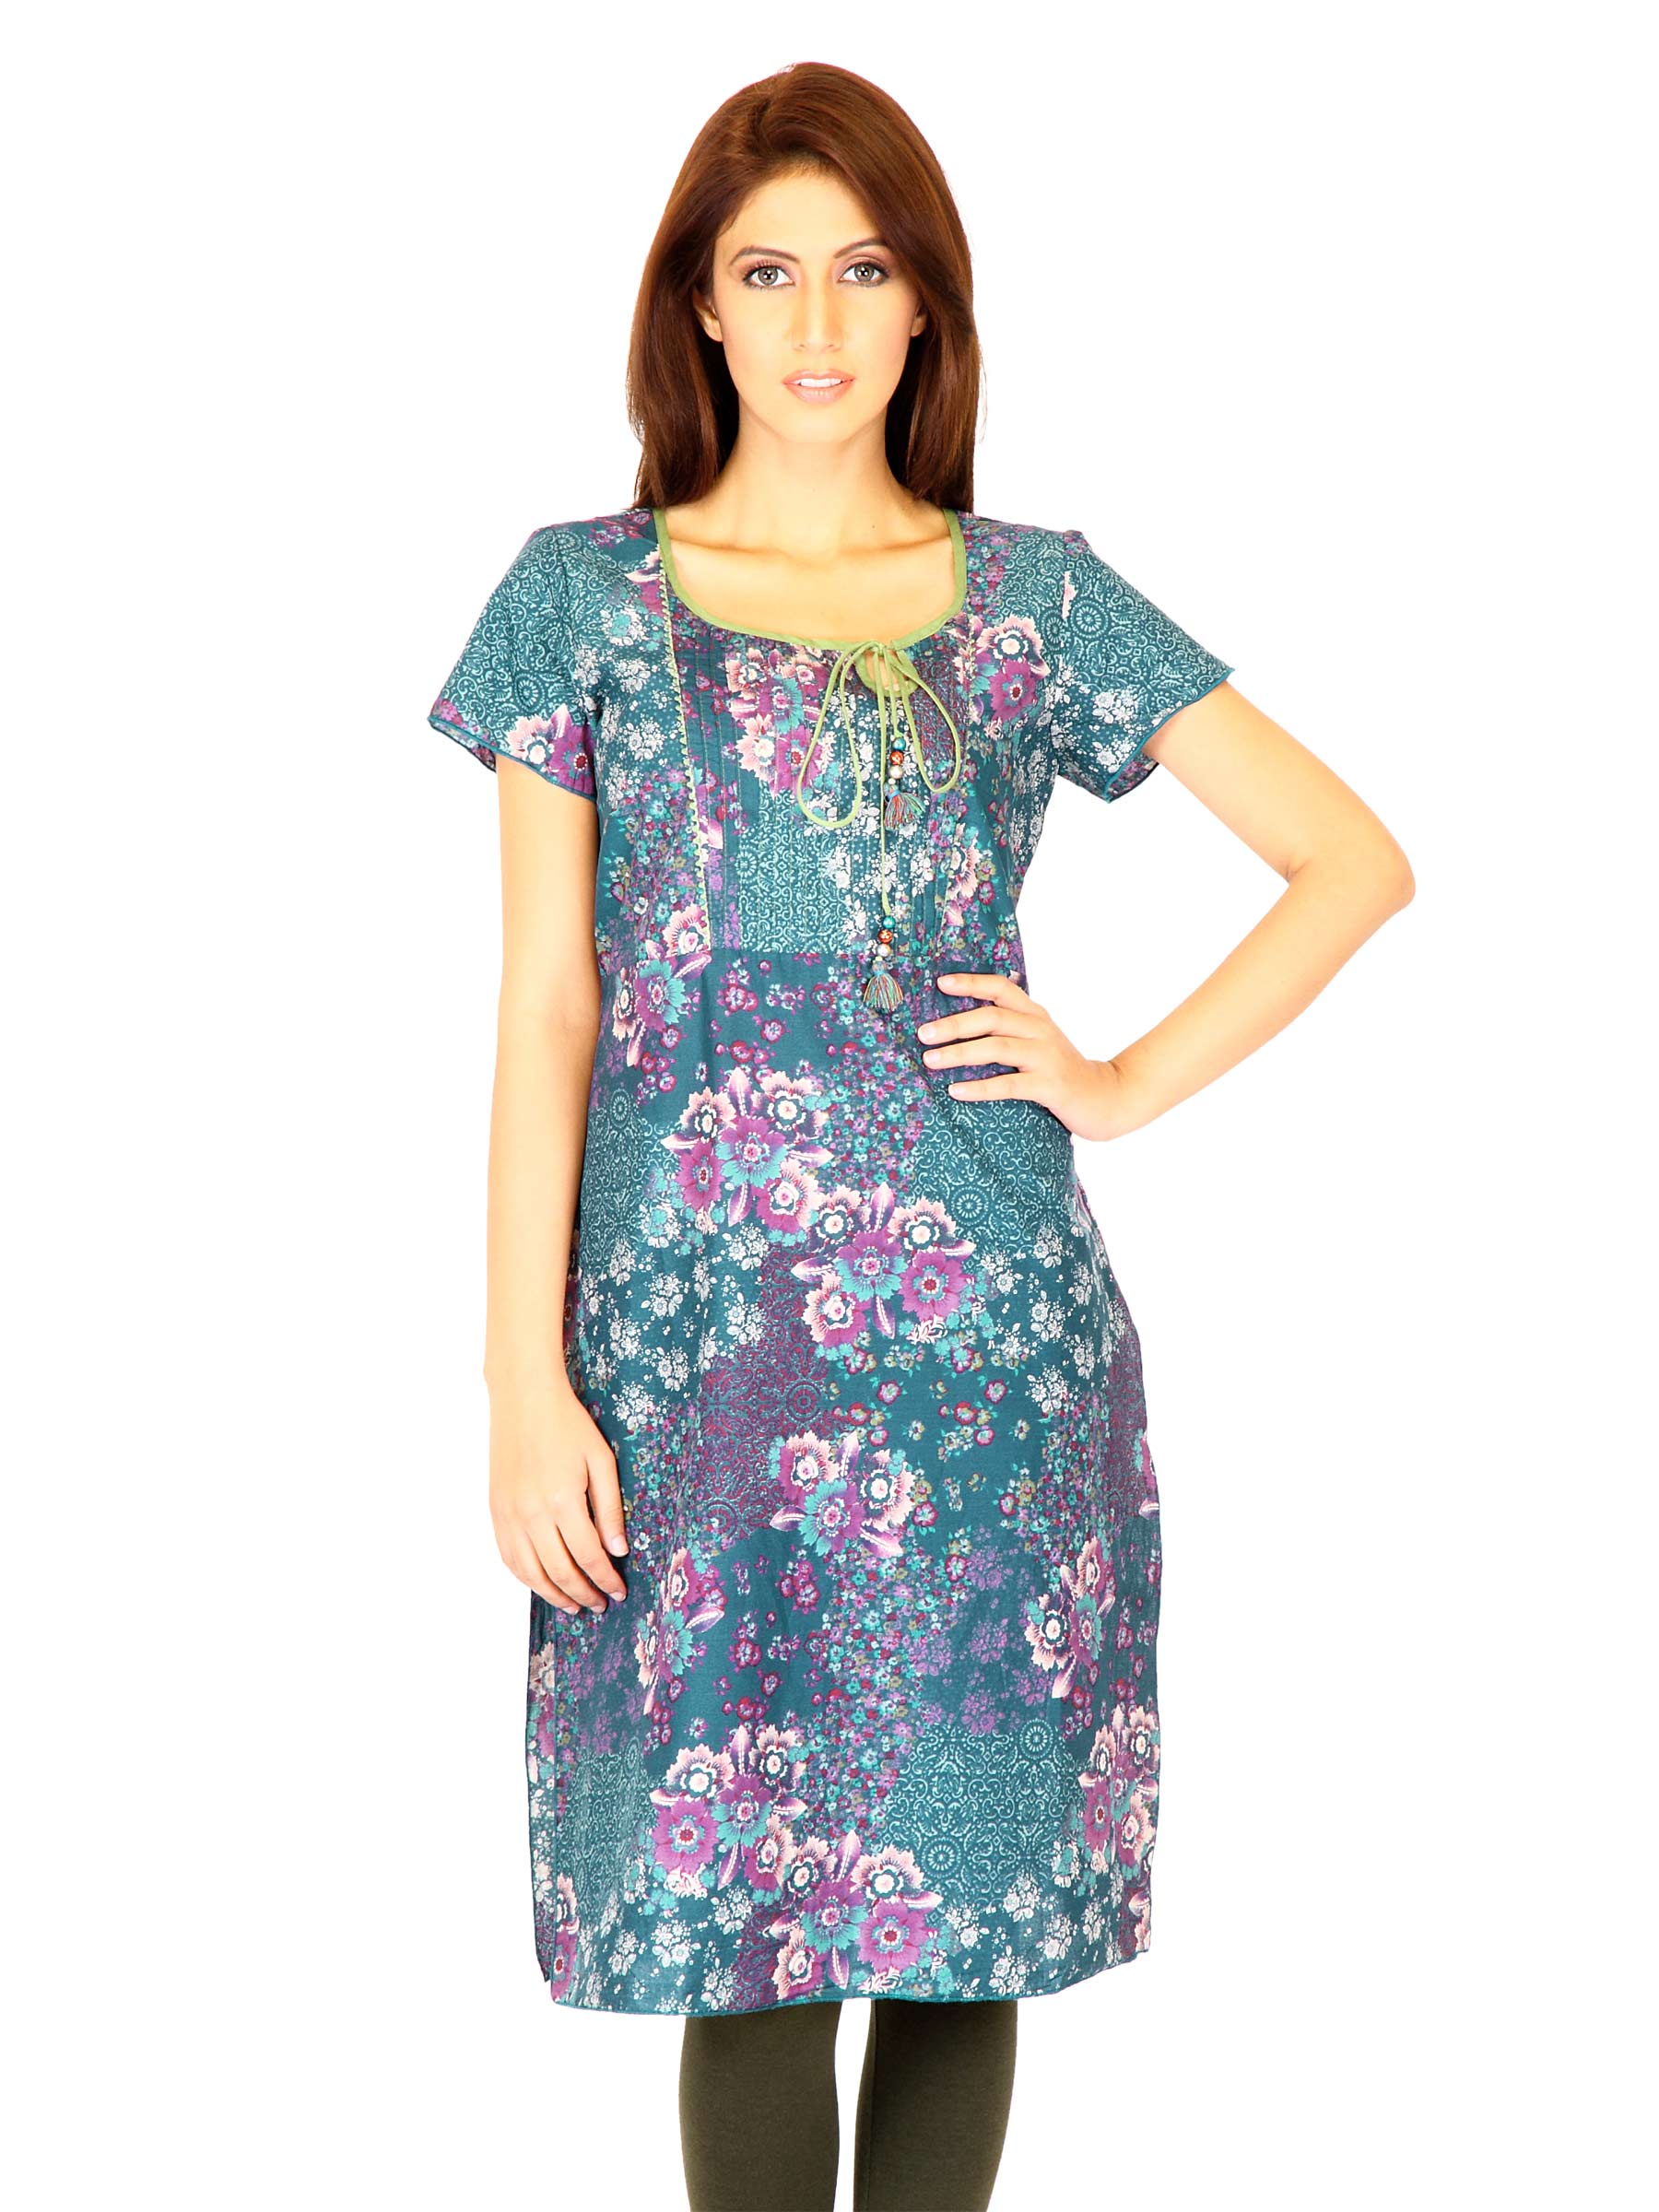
W Women Printed Blue Kurtas
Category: Apparel / Topwear / Kurtas
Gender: Women
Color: Green
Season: Summer 2011
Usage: Ethnic